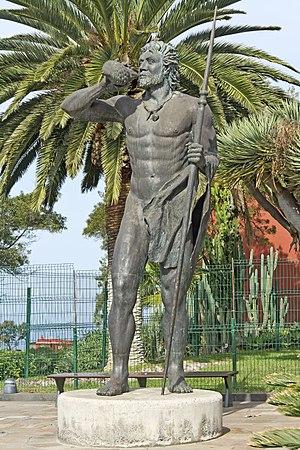
Tinguaro, également appelé Chimenchia ou Himenechia, était un caudillo guanche de la résistance autochtone à la conquête espagnole de l'île de Tenerife à la fin du XVe siècle.